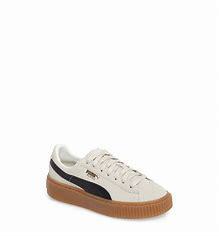
Brand: Puma
Model: Suede Platform